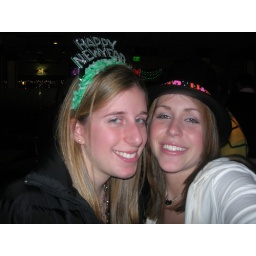
in our cute hats